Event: Nepal Earthquake
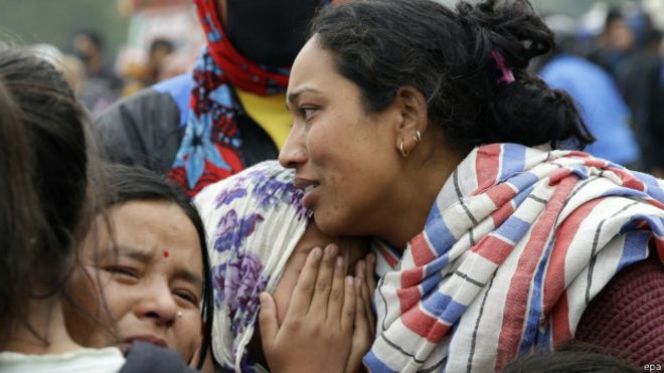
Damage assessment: no_damage